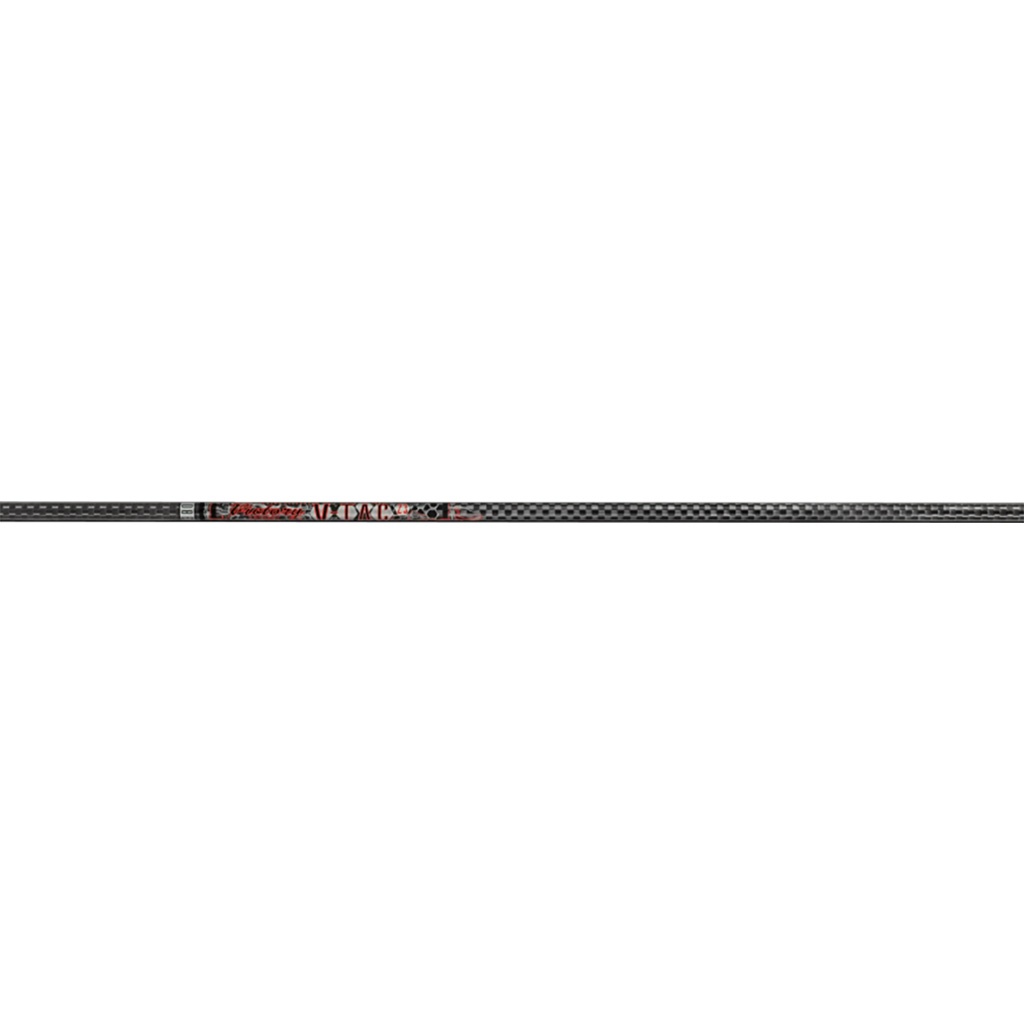
Victory V-Tac 23 Sport Shafts 480 1 doz.
Victory V-Tac 23 Sport Shafts 480 1 doz. The V-Tec 23 target arrow shaft is a large diameter shaft with a .314 ID high modulus 100% carbon fiber construction for increased speed and accuracy with line cutting abilities. Every shaft is digitally spine aligned for increased accuracy for shot to shot consistency. With the advanced Nano Ceramic arrow coating also improves penetration and easy arrow removal. Straightness tolerance of +- .006� and weight tolerance of +- 0.5 grains. Available in sizes 270 (7.2 GPI), 380 (6.8 GPI), 480 (7.2 GPI). F nocks and nock unibushing included. Inserts and target point sold separately. Large diameter 100% carbon fiber;Largest diameter allowed by WAF, ASA, 3D;Ice Nano ceramic coating;Straightness tolerance +-.006"
Brand: Victory
Category: Sporting Goods > Outdoor Recreation > Hunting & Shooting > Archery > Arrows & Bolts > Arrow Shafts